Hesselholdt & Mejlvang

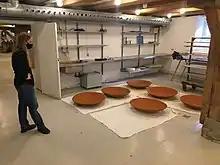
Vibeke Mejlvang selecting works at the Danish Art Workshops. Photo by <a href="https%3A//www.davideronco.com/">Davide Ronco

.Sofie Hesselholdt (born 21 April 1974) and Vibeke Mejlvang (born 24 August 1976) are a collaborative duo of visual artists who live and work in Copenhagen. They started collaborating in late 1999 and work with performance art and site-specific installations in public spaces addressing social and political topics such as National Identity and Eurocentrism.